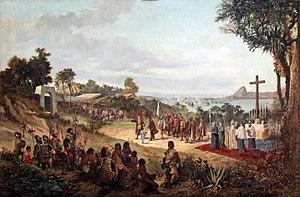
Rio de Janeiro, souvent désignée simplement sous le nom de Rio, est la deuxième plus grande ville du Brésil après São Paulo. Située dans le Sud-Est du pays, elle est la capitale de l'État de Rio de Janeiro. Avec ses 6,1 millions d'habitants intra-muros et 12,62 millions dans l'aire urbaine, Rio de Janeiro est l'une des métropoles les plus importantes du continent américain.